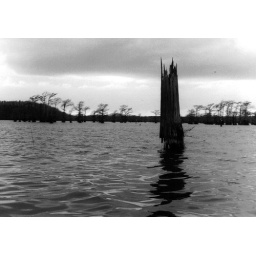
caddo lake tree stump in open water